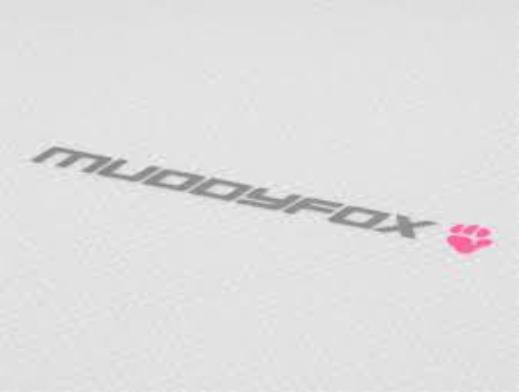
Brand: muddy fox
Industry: Transportation